Rize (film)

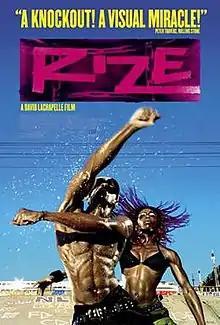
Theatrical release poster

Rize is an American documentary film by David LaChapelle, starring Lil' C, Tommy the Clown and Miss Prissy. It documents the culture and competition surrounding two dance forms, clowning and krumping. It released in 2005.